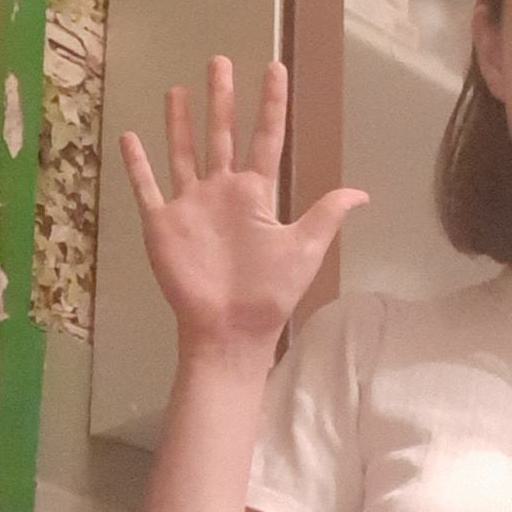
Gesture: palm